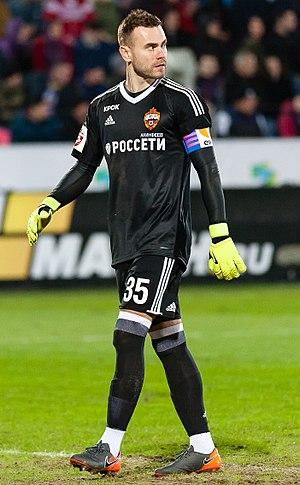
Le CSKA Moscou est un club de football russe de première division basé à Moscou. Il est une des sections du club omnisports du CSKA Moscou et est pendant longtemps le club de l'Armée rouge.
Igor Vladimirovitch Akinfeïev, né le 8 avril 1986 à Vidnoïe, est un footballeur international russe évoluant au poste de gardien de but pour le CSKA Moscou, dont il est le capitaine et le joueur le plus capé.